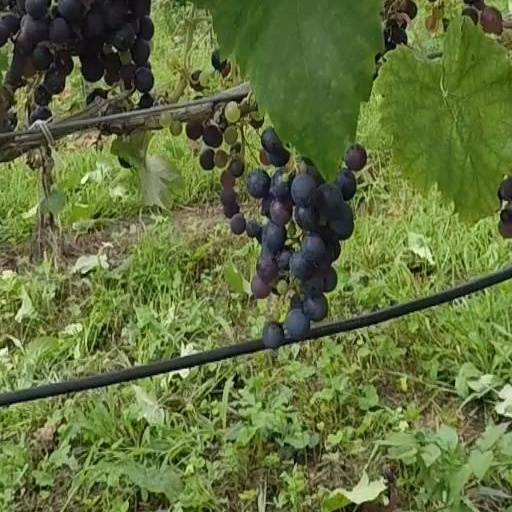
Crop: grape